Premier League

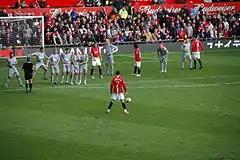
Cristiano Ronaldo preparing to take a free kick in a 2009 match between Manchester United and Liverpool

Television has played a major role in the history of the Premier League. The League's decision to assign broadcasting rights to Sky in 1992 was at the time a radical decision, but one that has paid off. At the time, paid television was an almost untested proposition in the UK market as was charging fans to watch live televised football. However, a combination of Sky's strategy, the quality of Premier League football and the public's appetite for the game has seen the value of the Premier League's TV rights soar.